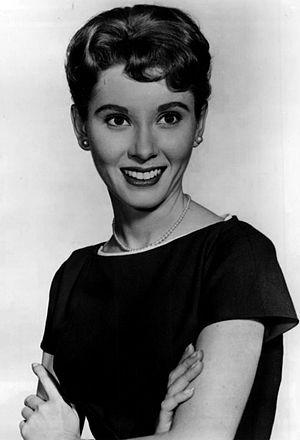
Elinor Donahue est une actrice américaine née le 19 avril 1937 à Tacoma, Washington.